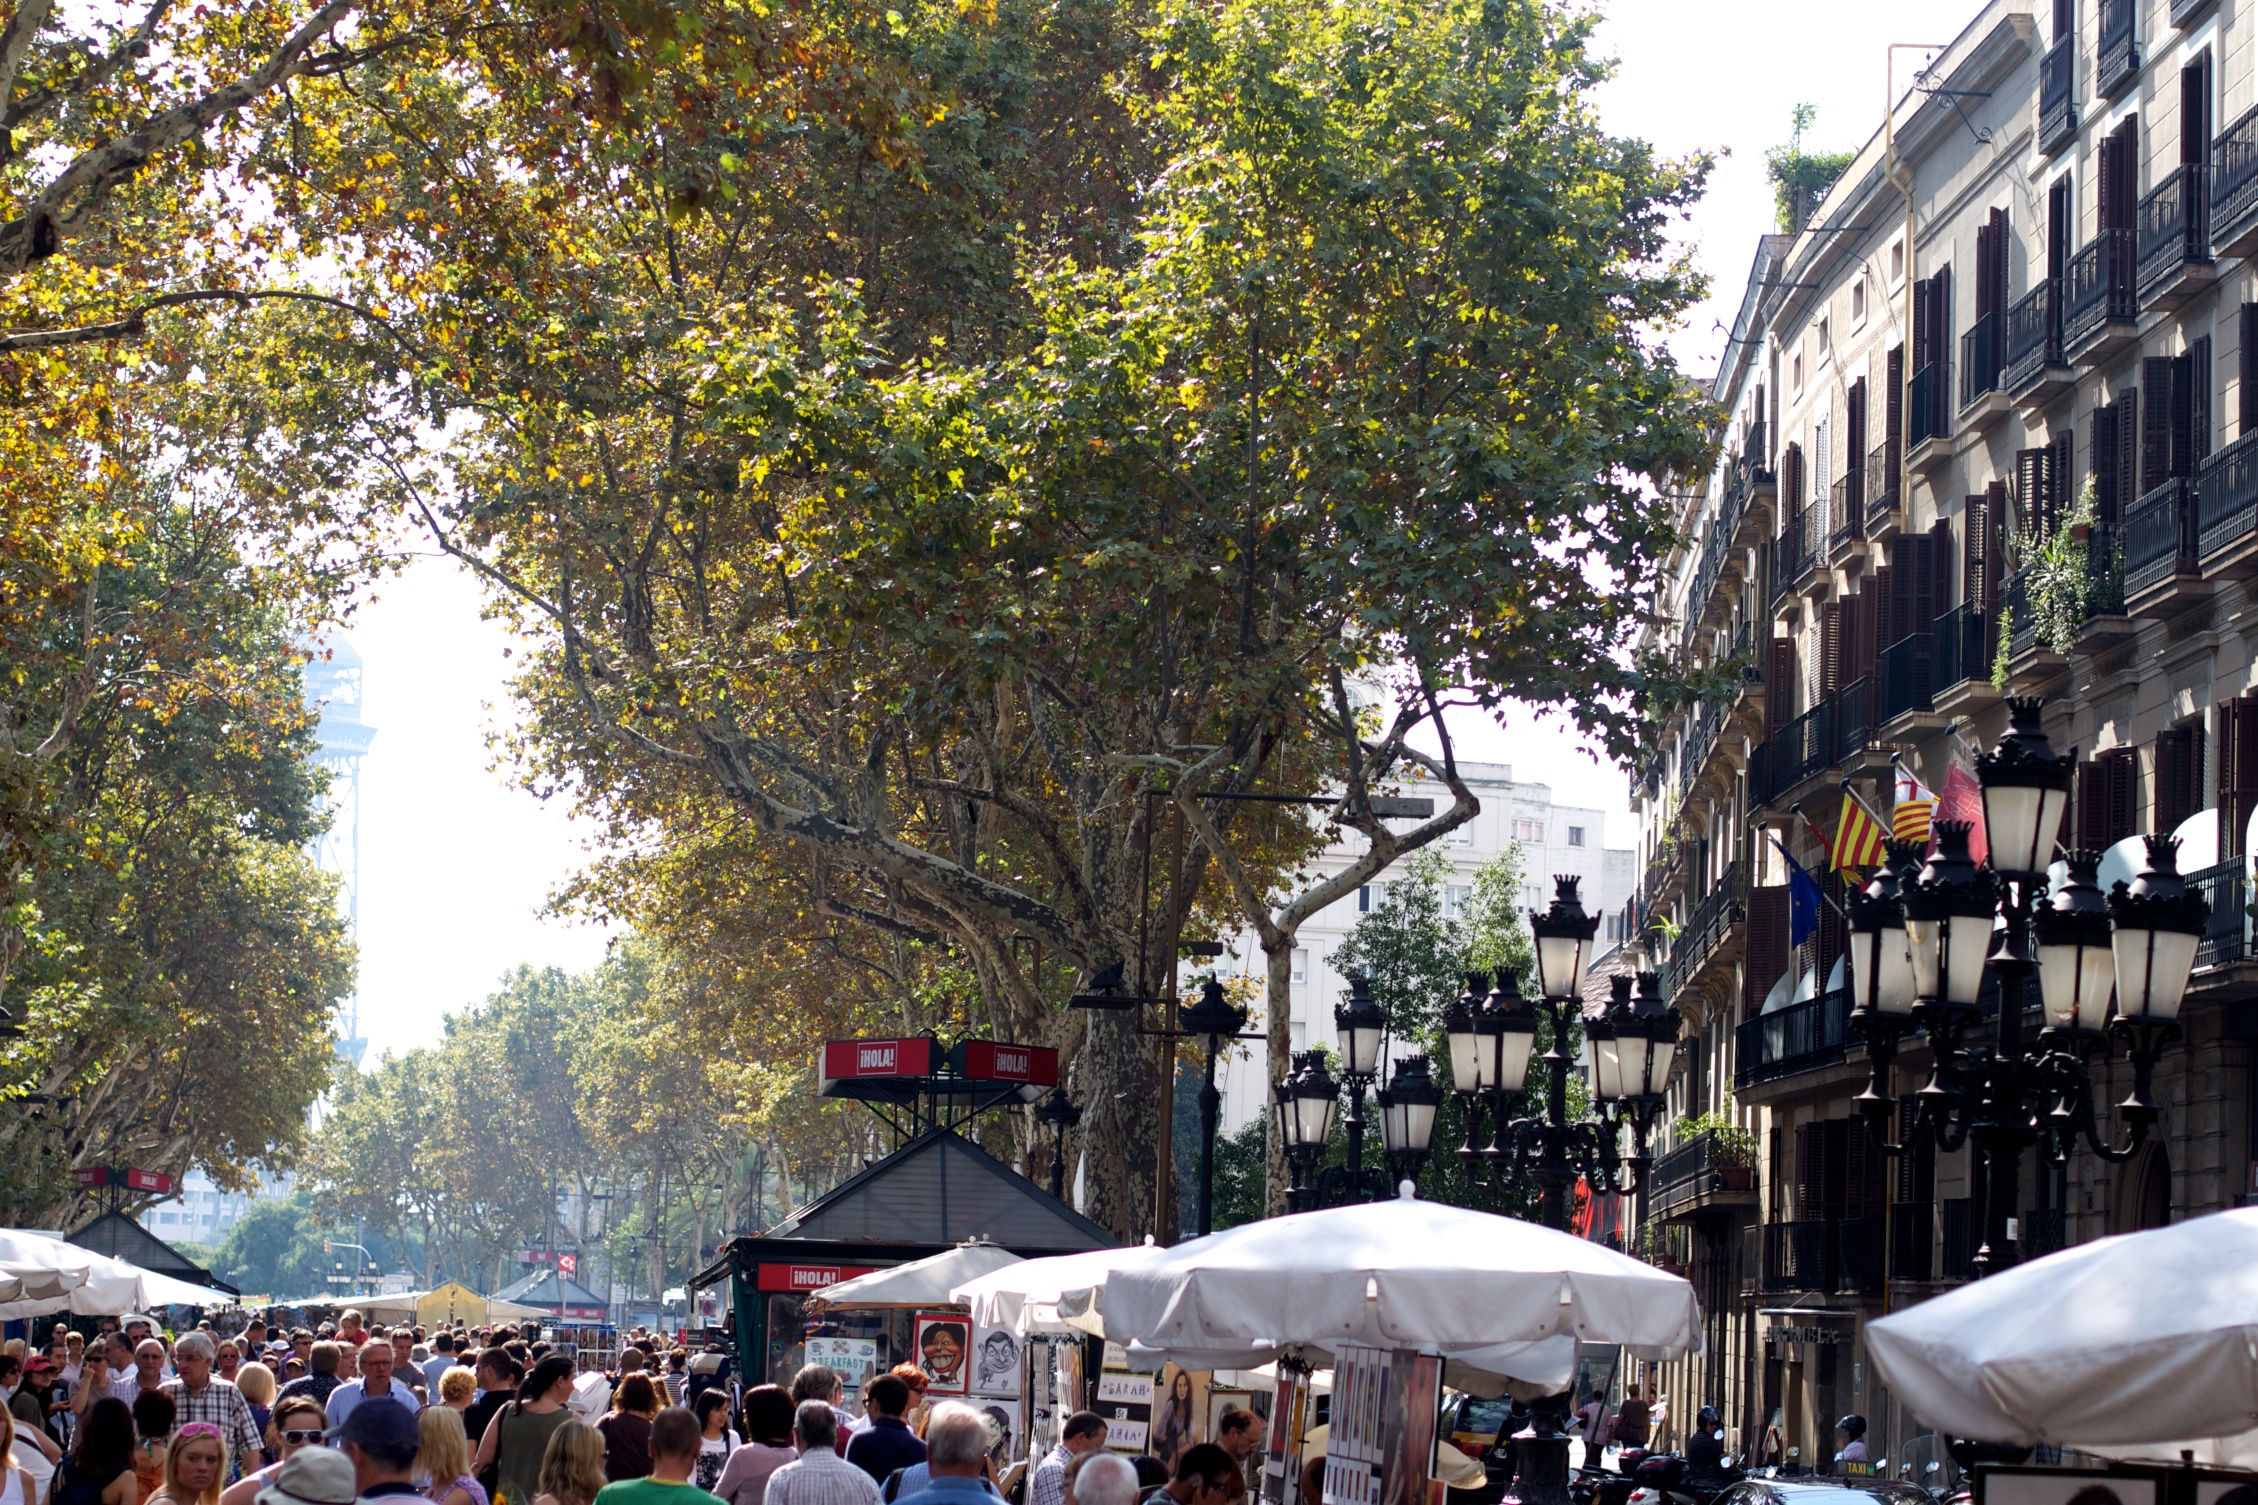
town, city, crowd, market, tourism, public space, festival, oet10, human settlement